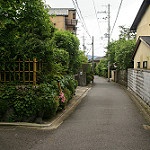
Scene: Outdoor